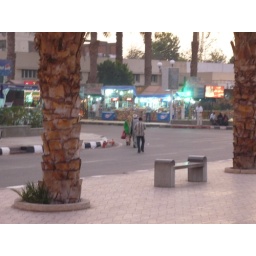
The fellow in the middle is walking down the street with a machine gun over his shoulder.